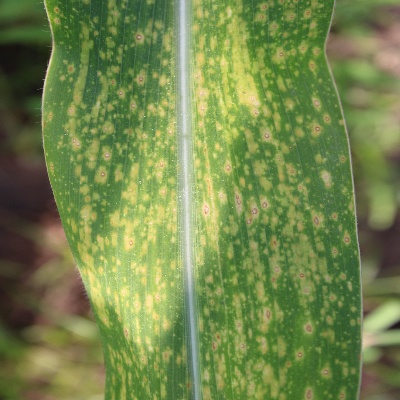
Crop: Maize
Condition: leaf spot